Guy Patin

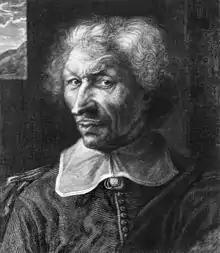
Guy Patin by Antoine Masson

Guy (or Guido) Patin (1601 in Hodenc-en-Bray, Oise – 30 August 1672 in Paris) was a French medical doctor and man of letters.